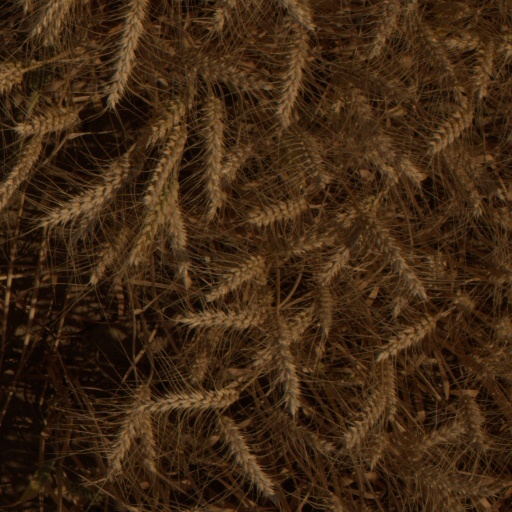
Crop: wheat